Visp

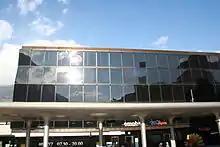
Main train station of Visp

Visp railway station is a junction station, with a modern station building completed in 2007. It is served by two standard gauge lines, Simplon railway and Lötschberg railway line (with services operated by Swiss Federal Railways), and a metre gauge line BVZ Zermatt-Bahn (with services operated by the Matterhorn Gotthard Bahn).